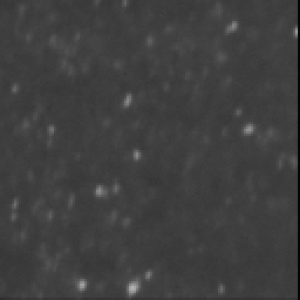
Le mouvement brownien, ou processus de Wiener, est une description mathématique du mouvement aléatoire d'une « grosse » particule immergée dans un fluide et qui n'est soumise à aucune autre interaction que des chocs avec les « petites » molécules du fluide environnant. Il en résulte un mouvement très irrégulier de la grosse particule, qui a été décrit pour la première fois en 1827 par le botaniste Robert Brown en observant des mouvements de particules à l'intérieur de grains de pollen de Clarkia pulchella, puis de diverses autres plantes.